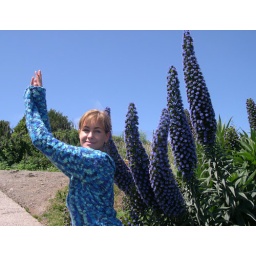
These huge blue flowers were all over the place.